Mt. Olive Methodist Episcopal Church

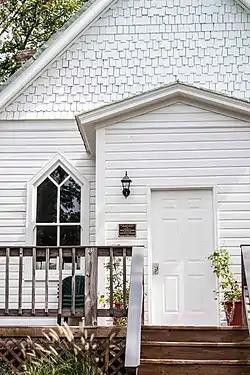
Mt. Olive Methodist Episcopal Church, September 2012

Mt. Olive Methodist Episcopal Church is a historic Methodist Episcopal church building in Leesburg, Virginia, United States. It was built in 1890 and is a one-story, wood-frame building in the Late Gothic Revival style. It sits on a fieldstone foundation and measures 23 feet wide and 42 feet deep.